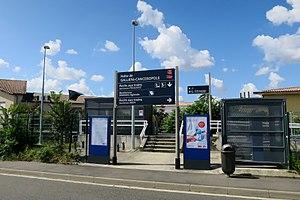
La gare de Gallieni-Cancéropôle est une gare ferroviaire française située sur la commune de Toulouse dans le département de la Haute-Garonne, en région Occitanie sur la ligne Toulouse - Auch.